All-Bran

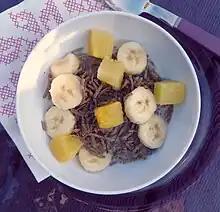
A bowl of All-Bran served with milk, and added banana and pineapple pieces

The current ingredients of All-Bran Original are wheat bran, sugar, corn and barley malt extract, salt, and the following added vitamins and minerals: iron, thiamine hydrochloride (vitamin B1), d-calcium pantothenate (vitamin B5), pyridoxine hydrochloride (vitamin B6), and folic acid.